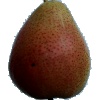
Label: pear_forelle